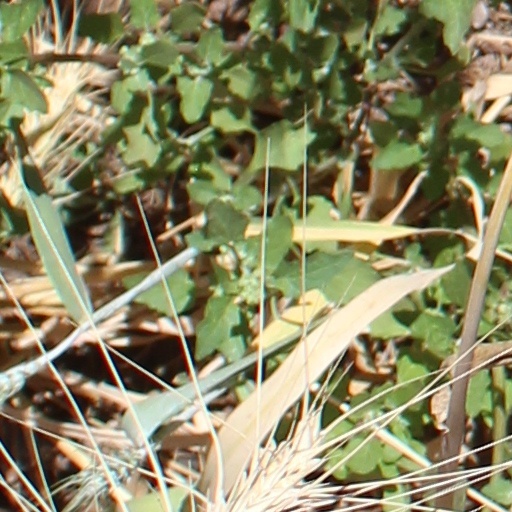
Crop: wheat